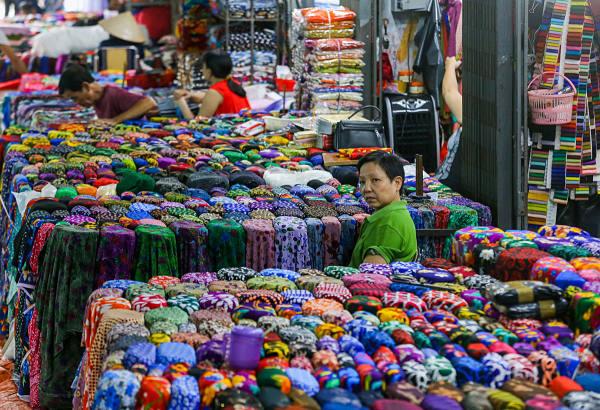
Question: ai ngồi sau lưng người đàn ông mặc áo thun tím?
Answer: người phụ nữ mặc áo đỏ ngồi sau lưng người đàn ông mặc áo thun tím